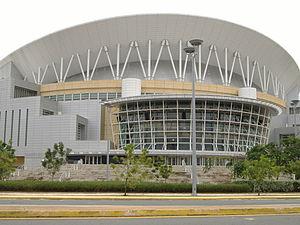
Le Coliseo de Puerto Rico José Miguel Agrelot est la plus grande salle omnisports de Porto Rico située dans le quartier de Hato Rey à San Juan, la capitale de l'île.